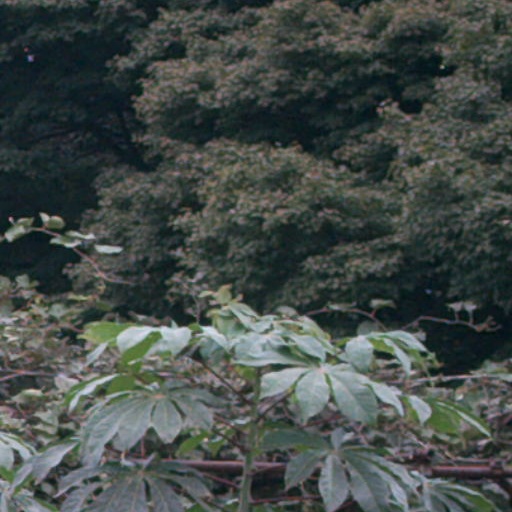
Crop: cassava